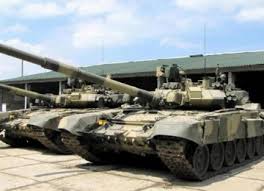
Label: Tank